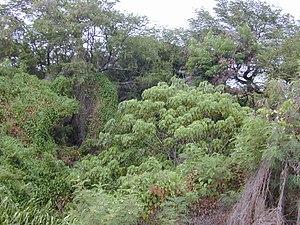
Le parc national du Kilimandjaro est un parc national situé près de Moshi en Tanzanie. Il entoure le Kilimandjaro et couvre une superficie de 756 km². Cette zone est déclarée réserve de chasse par le gouvernement colonial allemand en 1910 à la suite du développement des safaris qui mettent la faune en danger. En 1921, la réserve devient réserve forestière. En 1973, la zone au-dessus de 2 700 mètres est reclassifiée comme parc national et ouverte au public en 1977. Le parc est inscrit sur la liste du patrimoine mondial de l'UNESCO en 1987.